Verdura (jeweler)

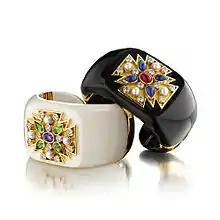
Verdura Maltese Cross Cuffs

Cole and Linda Porter were long-time clients; Linda commissioned a specially made Verdura cigarette case to commemorate the opening of each of her husband's shows, including "Around the World in Eighty Days" and "Kiss Me, Kate".